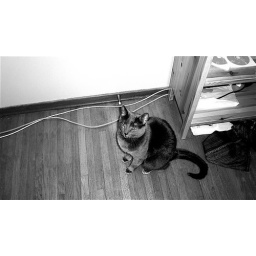
Porsche (aka &amp;quot;Porch&amp;quot;) sitting on the floor in my room.